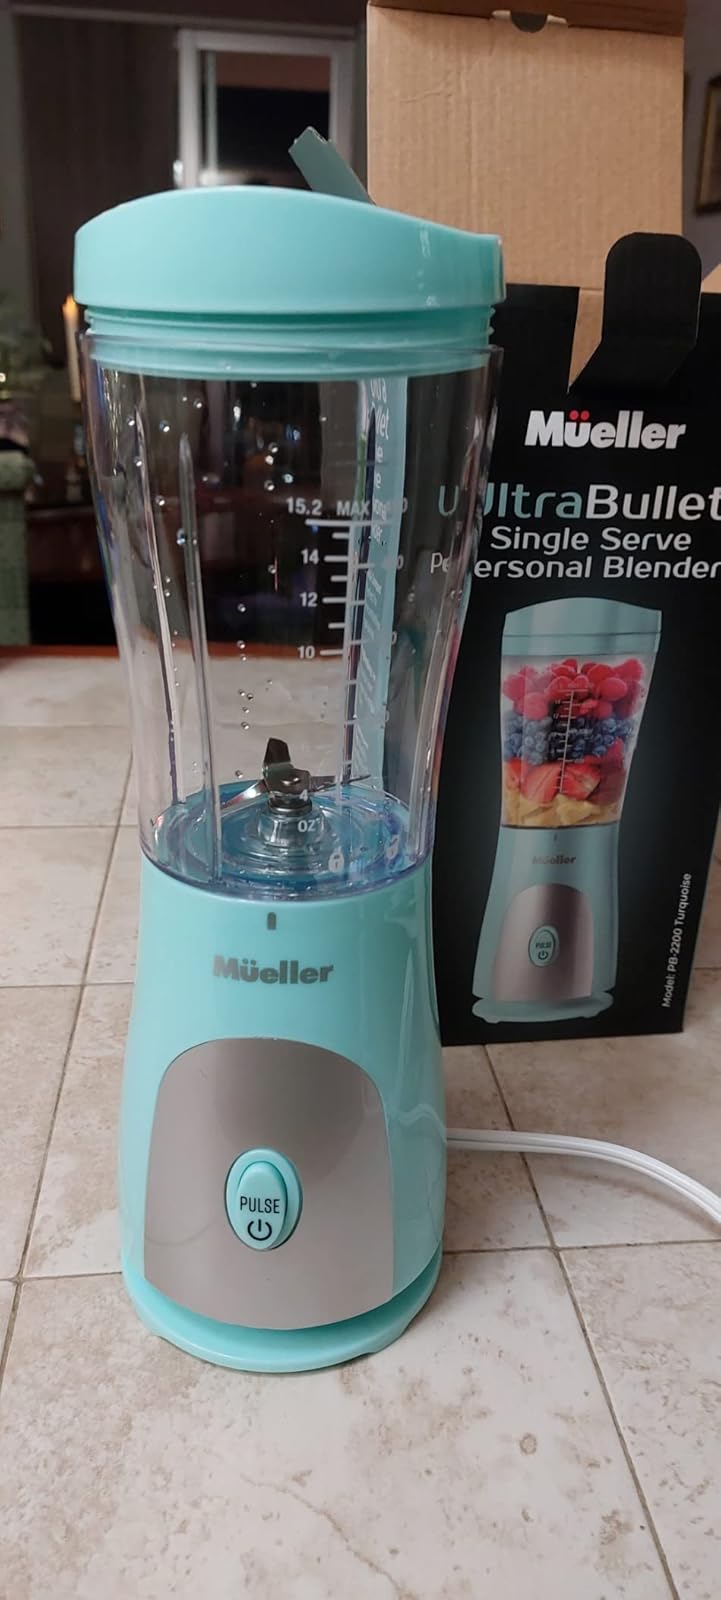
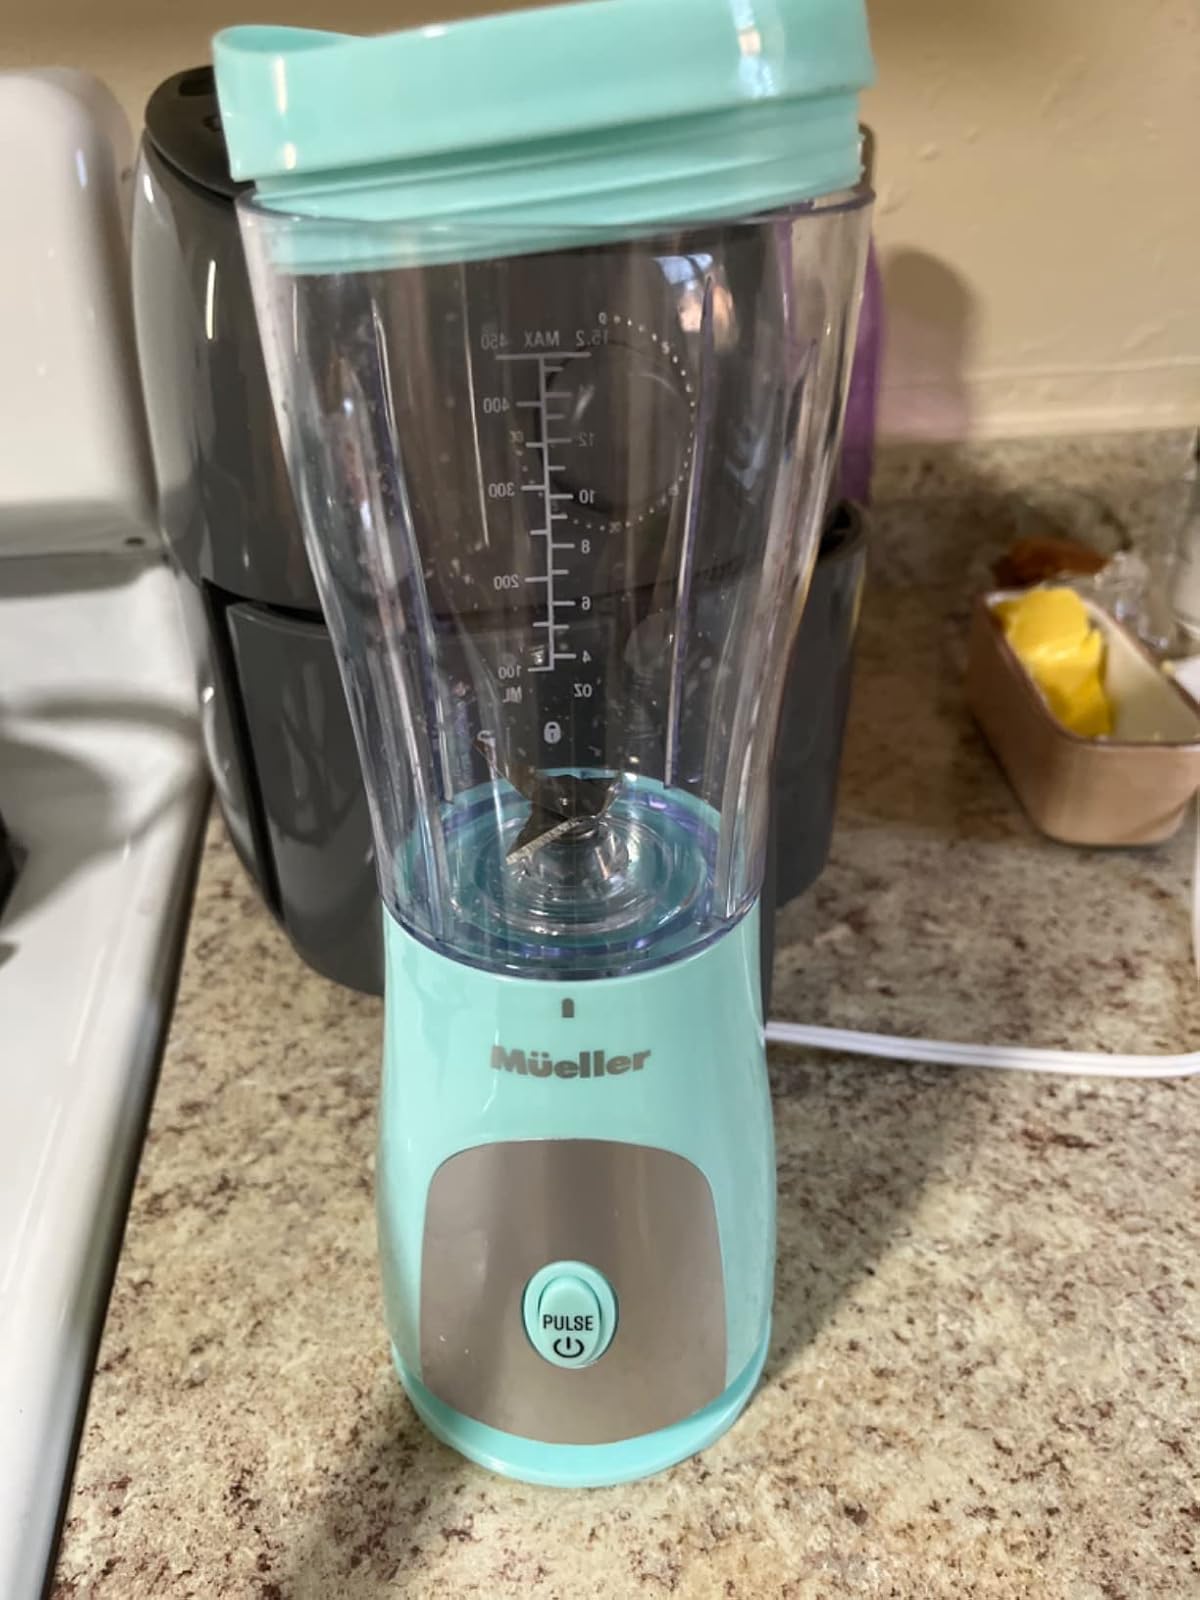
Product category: items_blender
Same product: yes